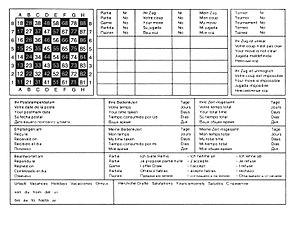
Le jeu d'échecs par correspondance est une variante du jeu d'échecs jouée à l'aide de divers types de communication à longue distance, le plus souvent à travers l'utilisation d'un serveur spécialisé, l'échange de mails ou de courriers traditionnels ; des fax ou des pigeons voyageurs peuvent aussi – bien qu'ils soient plus rares – être utilisés. Les échecs par correspondance sont à opposer aux échecs sur plateau, joués en simultané par des joueurs assis face à face devant un échiquier.
Le jeu par correspondance désigne une façon de jouer par différentes méthodes de communication à distance, généralement par échanges de courriers postaux ou électroniques ; dans ce dernier cas, on parlera de jeu par courriel ou de Play-by-email.
La notation aux échecs désigne plusieurs systèmes qui se sont développés dans le but d'enregistrer soit les coups effectués dans une partie d'échecs, soit de la position des pièces sur un échiquier. Les premiers systèmes de notation utilisaient de longs récits pour décrire chaque mouvement ; ceux-ci ont évolué progressivement vers des systèmes de notation compacts. Actuellement, la notation algébrique est la norme acceptée et est largement utilisée. La notation algébrique possède plusieurs variantes. La notation descriptive a été utilisée dans la littérature anglaise et espagnole jusqu'à la fin du XXᵉ siècle, mais est maintenant obsolète. Il existe des systèmes spéciaux pour les échecs par correspondance internationale. La Portable Game Notation est utilisée par des programmes informatiques d'échecs. Des systèmes existent également pour la transmission en utilisant le code Morse sur télégraphe ou radio.